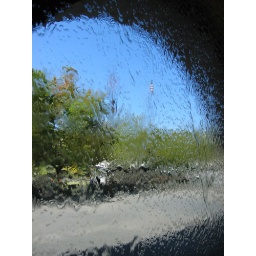
Looking out of the National Gallery of Victoria (NGV) in Melbourne, through the wall of water into the sunshine.